Martinsburg, West Virginia

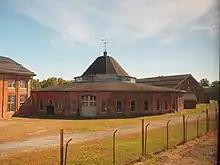
Baltimore and Ohio Railroad Martinsburg Shops

Major private employers in and around Martinsburg include Quad/Graphics, Ecolab, Orgill, Macy's, and FedEx. In February 2015, it was announced that Procter & Gamble planned to build a $500 million facility near the city.